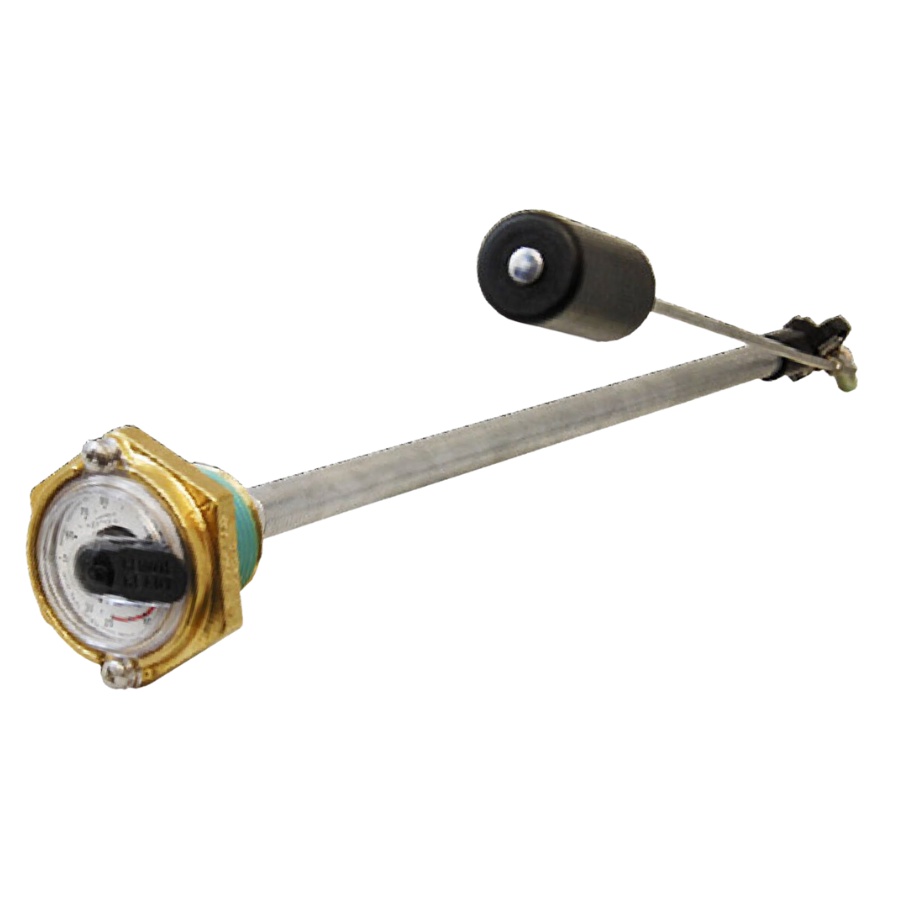
MES-FG3981-002R (Marshall Excelsior) 1 In. Screw in threaded float gauge 24 ID with remote sender
1 Screw in threaded float gauge 24 ID with remote sender
Brand: Marshall Excelsior
Category: Hardware > Tools > Measuring Tools & Sensors > Gauges > Pressure Gauges